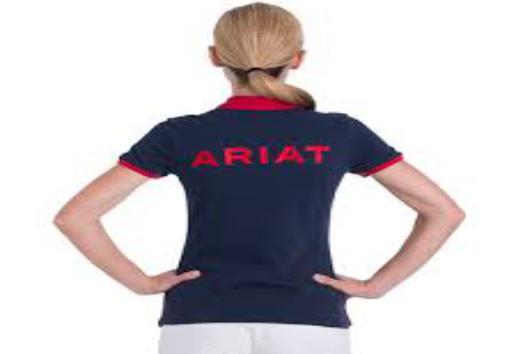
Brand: Ariat
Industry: Clothes